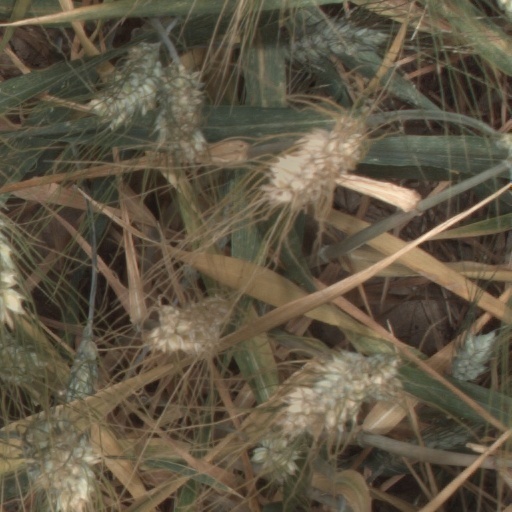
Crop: wheat